James Bay Road

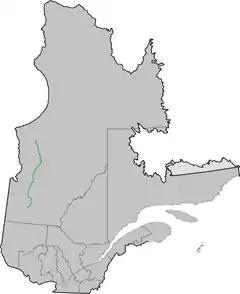
Map of James Bay Road in Quebec

The James Bay Road, officially the Billy-Diamond Highway, is a remote wilderness highway winding its way through the Canadian Shield in northwestern Quebec and reaches into the James Bay region. It starts in Matagami as an extension of Route 109 and ends at Radisson. The road is fully paved, well maintained, and plowed during the winter. It was originally constructed to carry loads of 300 tons and has mostly gentle curves and hills with wide shoulders. The road is maintained by the Eeyou Istchee James Bay Regional Government (formerly by the municipality of Baie-James). Connecting to other routes such as the Trans-Taiga Road and the "Route du Nord," the highway draws tourists interested in reaching the remote wilderness surrounding James Bay, part of Hudson Bay.